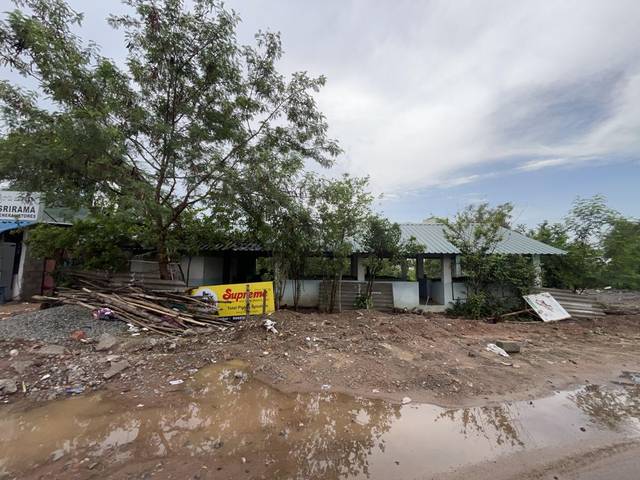
Region: India
Coordinates: 16.477, 80.667